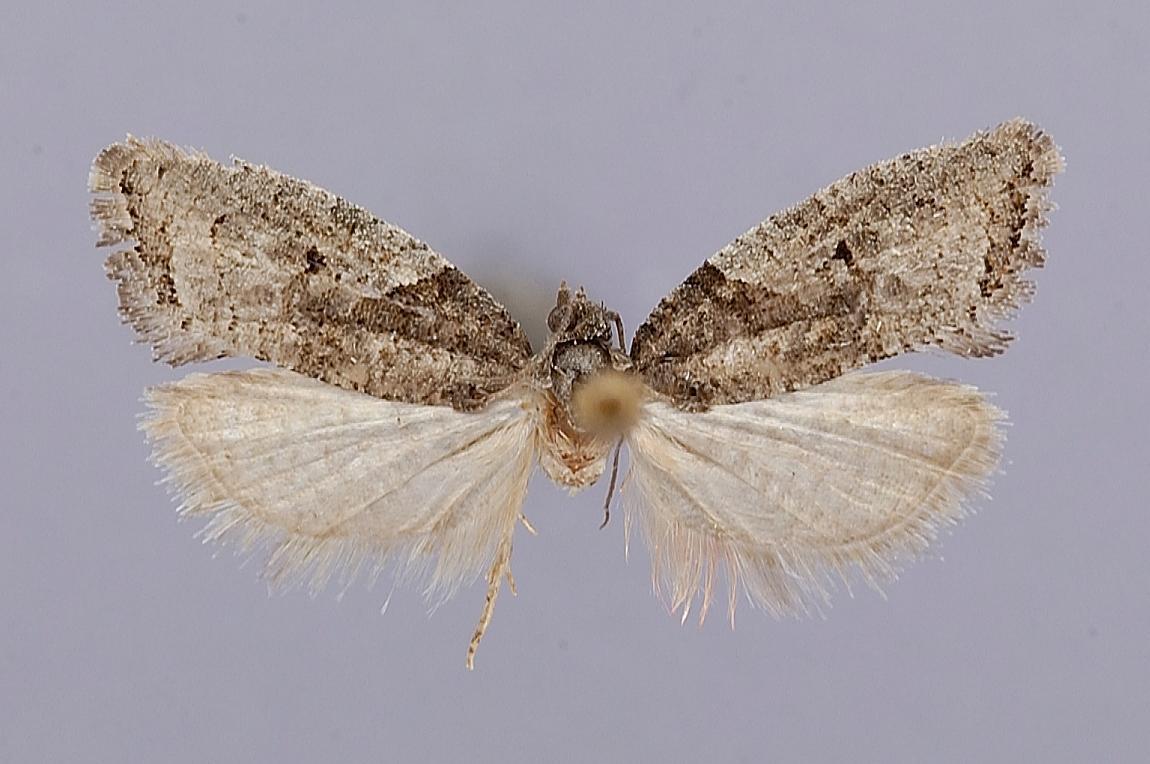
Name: Ptychocroca apenicillia
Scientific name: Ptychocroca apenicillia Brown & Razowski, 2003
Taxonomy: Animalia, Arthropoda, Insecta, Lepidoptera, Tortricidae, Tortricinae
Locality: Aconcagua Province, 38 km E Los Andes, Aconcagua, Chile
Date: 13 Dec 1982